Workers' Councils in Poland

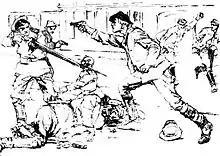
Drawing of the 1905 revolution from a 1908 issue of "Robotnik"

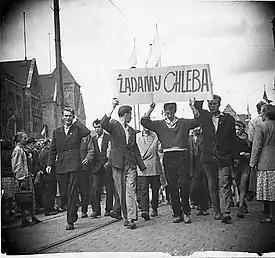
Poznań protests of 1956, workers hold a sign saying: "We demand bread!"

Workers' councils emerged as a form of direct working class self-organisation on lands of the Russian Empire, including Latvia and Congress Poland, during the Russian Revolution of 1905 (as well as its Polish element). In 1905, 93.2% of Congress Poland's industrial workers went on strike. The first phase of the revolution consisted primarily of mass strikes, rallies, demonstrations – later this evolved into street skirmishes with the police and army as well as bomb assassinations and robberies of transports carrying money to tsarist financial institutions. Congress Poland was one of the centres of revolutionary activity during this period.